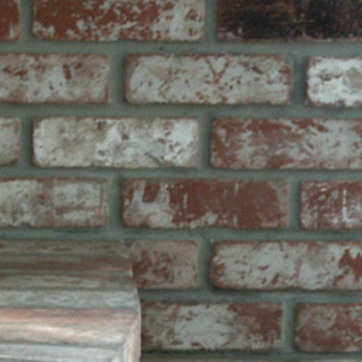
Material: brick